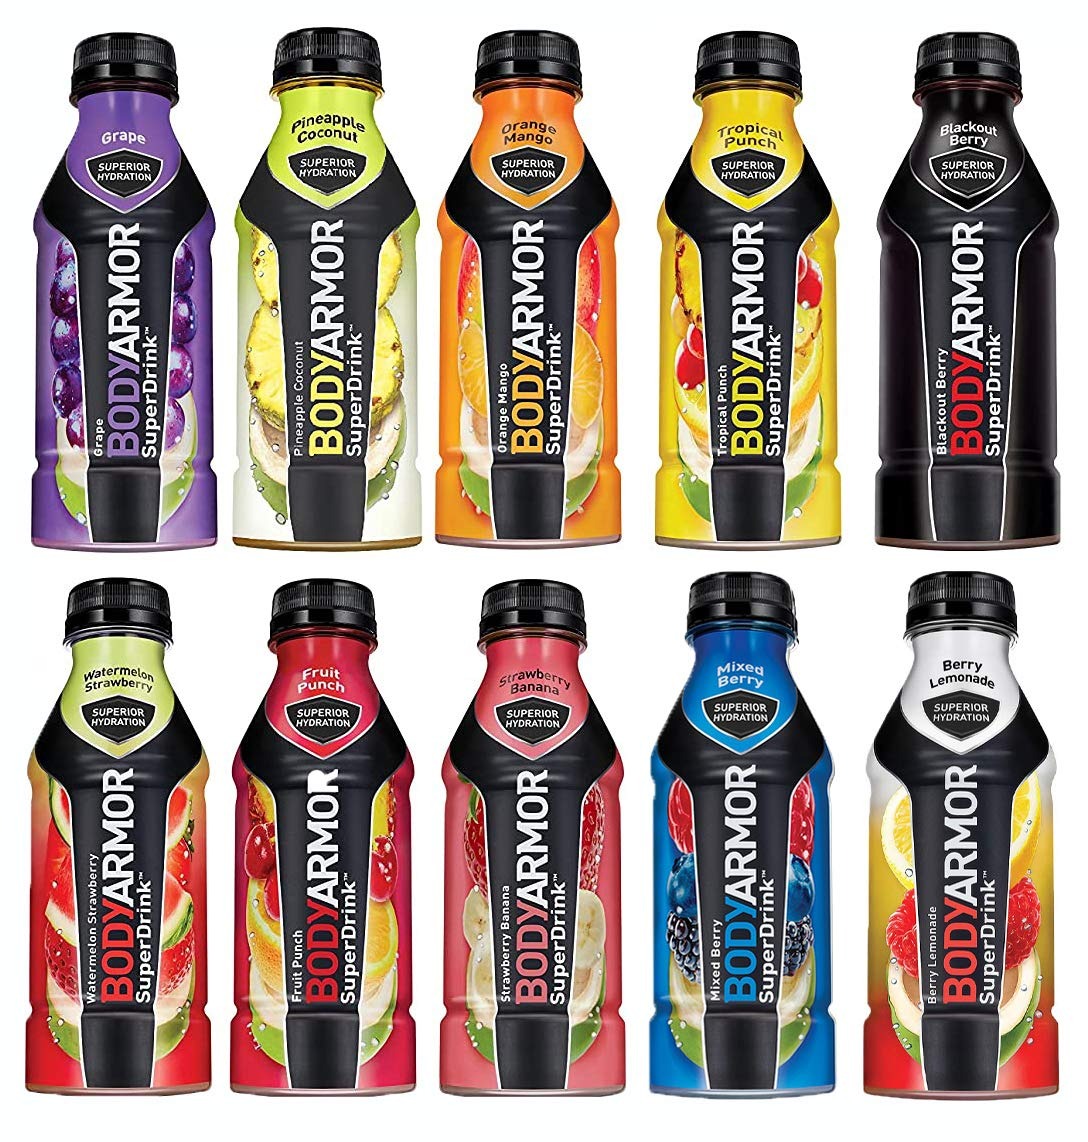
Item Name: BodyArmor Super Sports Drink, Variety Pack 16 Oz (Pack of 10, Total of 160 Oz)
Bullet Point 1: NOTE: IF ANY FLAVOR ARE OUT OF STOCK, IT WILL BE SUBSTITUTED WITH ANOTHER FLAVOR OR YOU WILL RECEIVE DOUBLE THE QUANTITY OF ONE OF THE AVAILABLE FLAVORS
Bullet Point 2: Variety pack flavors are: Grape, Mixed Berry, Orange Mango, Berry Lemonade, Tropical Punch, Blackout Berry, Pineapple Coconut, Watermelon Strawberry, Fruit Punch, Strawberry Banana
Bullet Point 3: This energy drink is low in calories, contains only natural flavors and sweeteners, coconut water, electrolytes, antioxidants, and Vitamin B
Bullet Point 4: No sugar added
Bullet Point 5: Kosher Certified
Value: 160.0
Unit: Fl Oz

Price: 28.99